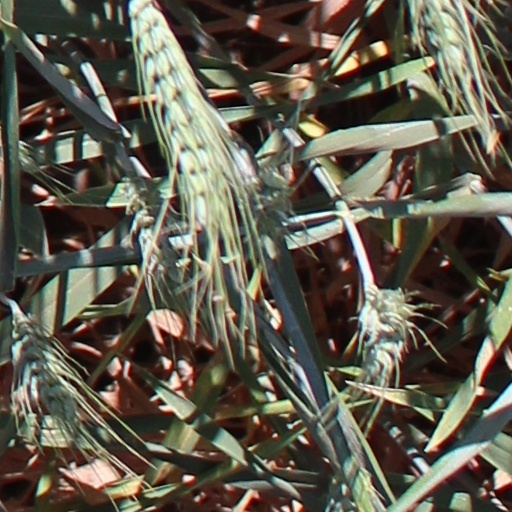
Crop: wheat